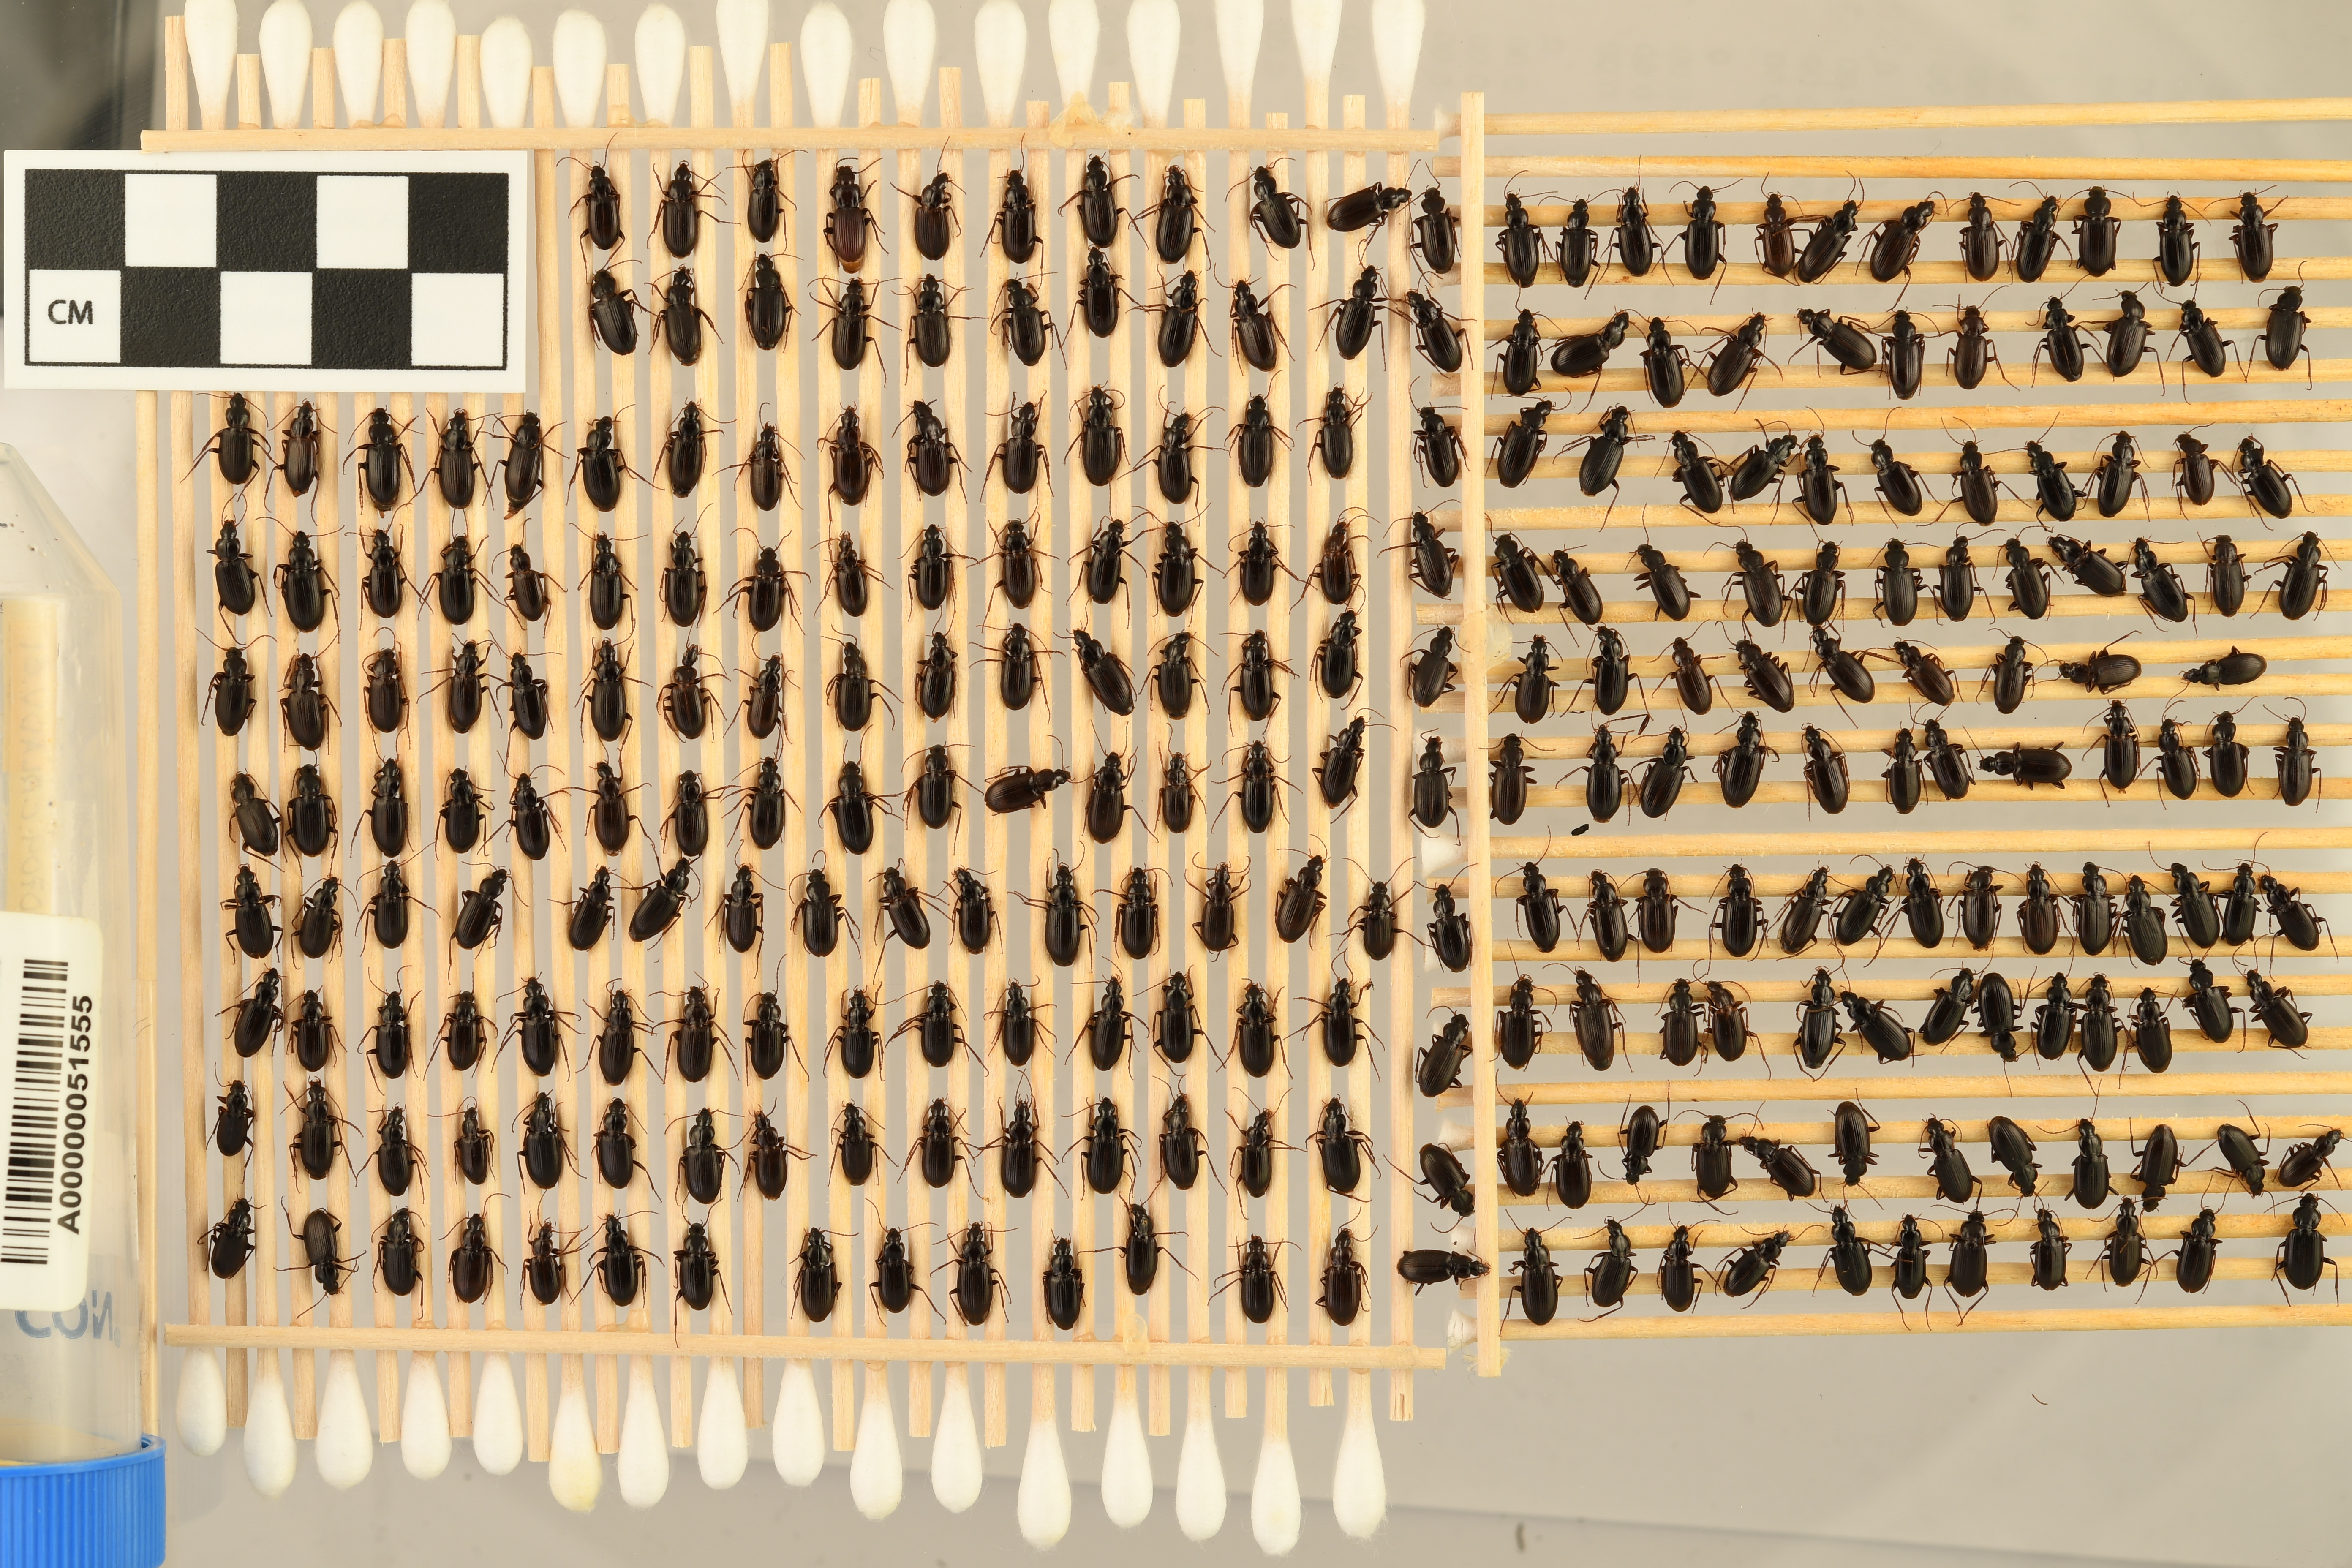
Calathus advena — Rocky Mountains NEON, plot RMNP_014. Beetle 16, ElytraLength: 0.5947 cm (lying flat: Yes)

Calathus advena — Rocky Mountains NEON, plot RMNP_014. Beetle 16, ElytraWidth: 0.3513 cm (lying flat: Yes)

Calathus advena — Rocky Mountains NEON, plot RMNP_014. Beetle 16, ElytraLength: 0.5802 cm (lying flat: Yes)

Calathus advena — Rocky Mountains NEON, plot RMNP_014. Beetle 16, ElytraWidth: 0.3143 cm (lying flat: Yes)

Calathus advena — Rocky Mountains NEON, plot RMNP_014. Beetle 16, ElytraLength: 0.5272 cm (lying flat: Yes)

Calathus advena — Rocky Mountains NEON, plot RMNP_014. Beetle 16, ElytraWidth: 0.3108 cm (lying flat: Yes)

Calathus advena — Rocky Mountains NEON, plot RMNP_014. Beetle 16, ElytraLength: 0.6217 cm (lying flat: Yes)

Calathus advena — Rocky Mountains NEON, plot RMNP_014. Beetle 16, ElytraWidth: 0.3381 cm (lying flat: Yes)

Calathus advena — Rocky Mountains NEON, plot RMNP_014. Beetle 16, ElytraLength: 0.5677 cm (lying flat: Yes)

Calathus advena — Rocky Mountains NEON, plot RMNP_014. Beetle 16, ElytraWidth: 0.3243 cm (lying flat: Yes)

Calathus advena — Rocky Mountains NEON, plot RMNP_014. Beetle 16, ElytraLength: 0.5285 cm (lying flat: Yes)

Calathus advena — Rocky Mountains NEON, plot RMNP_014. Beetle 16, ElytraWidth: 0.3254 cm (lying flat: Yes)

Calathus advena — Rocky Mountains NEON, plot RMNP_014. Beetle 16, ElytraLength: 0.5821 cm (lying flat: Yes)

Calathus advena — Rocky Mountains NEON, plot RMNP_014. Beetle 16, ElytraWidth: 0.3389 cm (lying flat: Yes)

Calathus advena — Rocky Mountains NEON, plot RMNP_014. Beetle 16, ElytraLength: 0.4866 cm (lying flat: Yes)

Calathus advena — Rocky Mountains NEON, plot RMNP_014. Beetle 16, ElytraWidth: 0.2976 cm (lying flat: Yes)

Calathus advena — Rocky Mountains NEON, plot RMNP_014. Beetle 16, ElytraLength: 0.5571 cm (lying flat: Yes)

Calathus advena — Rocky Mountains NEON, plot RMNP_014. Beetle 16, ElytraWidth: 0.318 cm (lying flat: Yes)

Calathus advena — Rocky Mountains NEON, plot RMNP_014. Beetle 17, ElytraLength: 0.5804 cm (lying flat: Yes)

Calathus advena — Rocky Mountains NEON, plot RMNP_014. Beetle 17, ElytraWidth: 0.3313 cm (lying flat: Yes)

Calathus advena — Rocky Mountains NEON, plot RMNP_014. Beetle 17, ElytraLength: 0.5487 cm (lying flat: Yes)

Calathus advena — Rocky Mountains NEON, plot RMNP_014. Beetle 17, ElytraWidth: 0.3288 cm (lying flat: Yes)

Calathus advena — Rocky Mountains NEON, plot RMNP_014. Beetle 17, ElytraLength: 0.6082 cm (lying flat: Yes)

Calathus advena — Rocky Mountains NEON, plot RMNP_014. Beetle 17, ElytraWidth: 0.3378 cm (lying flat: Yes)

Calathus advena — Rocky Mountains NEON, plot RMNP_014. Beetle 17, ElytraLength: 0.6087 cm (lying flat: Yes)

Calathus advena — Rocky Mountains NEON, plot RMNP_014. Beetle 17, ElytraWidth: 0.3516 cm (lying flat: Yes)

Calathus advena — Rocky Mountains NEON, plot RMNP_014. Beetle 17, ElytraWidth: 0.3084 cm (lying flat: Yes)

Calathus advena — Rocky Mountains NEON, plot RMNP_014. Beetle 17, ElytraLength: 0.55 cm (lying flat: Yes)

Calathus advena — Rocky Mountains NEON, plot RMNP_014. Beetle 17, ElytraLength: 0.5887 cm (lying flat: Yes)

Calathus advena — Rocky Mountains NEON, plot RMNP_014. Beetle 17, ElytraWidth: 0.341 cm (lying flat: Yes)

Calathus advena — Rocky Mountains NEON, plot RMNP_014. Beetle 17, ElytraLength: 0.5702 cm (lying flat: Yes)

Calathus advena — Rocky Mountains NEON, plot RMNP_014. Beetle 17, ElytraWidth: 0.318 cm (lying flat: Yes)

Calathus advena — Rocky Mountains NEON, plot RMNP_014. Beetle 17, ElytraLength: 0.5812 cm (lying flat: Yes)

Calathus advena — Rocky Mountains NEON, plot RMNP_014. Beetle 17, ElytraWidth: 0.3108 cm (lying flat: Yes)

Calathus advena — Rocky Mountains NEON, plot RMNP_014. Beetle 17, ElytraLength: 0.5812 cm (lying flat: Yes)

Calathus advena — Rocky Mountains NEON, plot RMNP_014. Beetle 17, ElytraWidth: 0.3246 cm (lying flat: Yes)

Calathus advena — Rocky Mountains NEON, plot RMNP_014. Beetle 17, ElytraLength: 0.6222 cm (lying flat: No)

Calathus advena — Rocky Mountains NEON, plot RMNP_014. Beetle 17, ElytraWidth: 0.3243 cm (lying flat: No)

Calathus advena — Rocky Mountains NEON, plot RMNP_014. Beetle 18, ElytraLength: 0.5643 cm (lying flat: Yes)

Calathus advena — Rocky Mountains NEON, plot RMNP_014. Beetle 18, ElytraWidth: 0.3676 cm (lying flat: Yes)

Calathus advena — Rocky Mountains NEON, plot RMNP_014. Beetle 18, ElytraLength: 0.5683 cm (lying flat: Yes)

Calathus advena — Rocky Mountains NEON, plot RMNP_014. Beetle 18, ElytraWidth: 0.3418 cm (lying flat: Yes)

Calathus advena — Rocky Mountains NEON, plot RMNP_014. Beetle 18, ElytraLength: 0.5247 cm (lying flat: Yes)

Calathus advena — Rocky Mountains NEON, plot RMNP_014. Beetle 18, ElytraWidth: 0.3049 cm (lying flat: Yes)

Calathus advena — Rocky Mountains NEON, plot RMNP_014. Beetle 18, ElytraLength: 0.5547 cm (lying flat: Yes)

Calathus advena — Rocky Mountains NEON, plot RMNP_014. Beetle 18, ElytraWidth: 0.3152 cm (lying flat: Yes)

Calathus advena — Rocky Mountains NEON, plot RMNP_014. Beetle 18, ElytraLength: 0.5997 cm (lying flat: Yes)

Calathus advena — Rocky Mountains NEON, plot RMNP_014. Beetle 18, ElytraWidth: 0.3212 cm (lying flat: Yes)

Calathus advena — Rocky Mountains NEON, plot RMNP_014. Beetle 18, ElytraLength: 0.5405 cm (lying flat: Yes)

Calathus advena — Rocky Mountains NEON, plot RMNP_014. Beetle 18, ElytraWidth: 0.3246 cm (lying flat: Yes)

Calathus advena — Rocky Mountains NEON, plot RMNP_014. Beetle 18, ElytraLength: 0.5405 cm (lying flat: Yes)

Calathus advena — Rocky Mountains NEON, plot RMNP_014. Beetle 18, ElytraWidth: 0.3108 cm (lying flat: Yes)

Calathus advena — Rocky Mountains NEON, plot RMNP_014. Beetle 18, ElytraLength: 0.5277 cm (lying flat: Yes)

Calathus advena — Rocky Mountains NEON, plot RMNP_014. Beetle 18, ElytraWidth: 0.3254 cm (lying flat: Yes)

Calathus advena — Rocky Mountains NEON, plot RMNP_014. Beetle 18, ElytraLength: 0.5824 cm (lying flat: Yes)

Calathus advena — Rocky Mountains NEON, plot RMNP_014. Beetle 18, ElytraWidth: 0.3381 cm (lying flat: Yes)

Calathus advena — Rocky Mountains NEON, plot RMNP_014. Beetle 18, ElytraLength: 0.5984 cm (lying flat: Yes)

Calathus advena — Rocky Mountains NEON, plot RMNP_014. Beetle 18, ElytraWidth: 0.3288 cm (lying flat: Yes)

Calathus advena — Rocky Mountains NEON, plot RMNP_014. Beetle 19, ElytraLength: 0.5959 cm (lying flat: Yes)

Calathus advena — Rocky Mountains NEON, plot RMNP_014. Beetle 19, ElytraWidth: 0.3524 cm (lying flat: Yes)

Calathus advena — Rocky Mountains NEON, plot RMNP_014. Beetle 19, ElytraLength: 0.5547 cm (lying flat: Yes)

Calathus advena — Rocky Mountains NEON, plot RMNP_014. Beetle 19, ElytraWidth: 0.3246 cm (lying flat: Yes)

Calathus advena — Rocky Mountains NEON, plot RMNP_014. Beetle 19, ElytraLength: 0.5405 cm (lying flat: Yes)

Calathus advena — Rocky Mountains NEON, plot RMNP_014. Beetle 19, ElytraWidth: 0.3246 cm (lying flat: Yes)